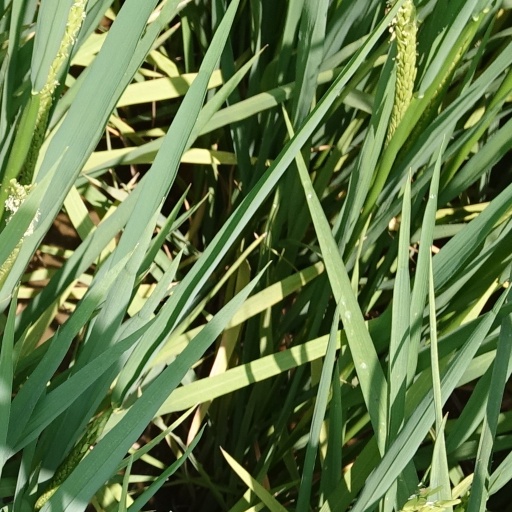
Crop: rice